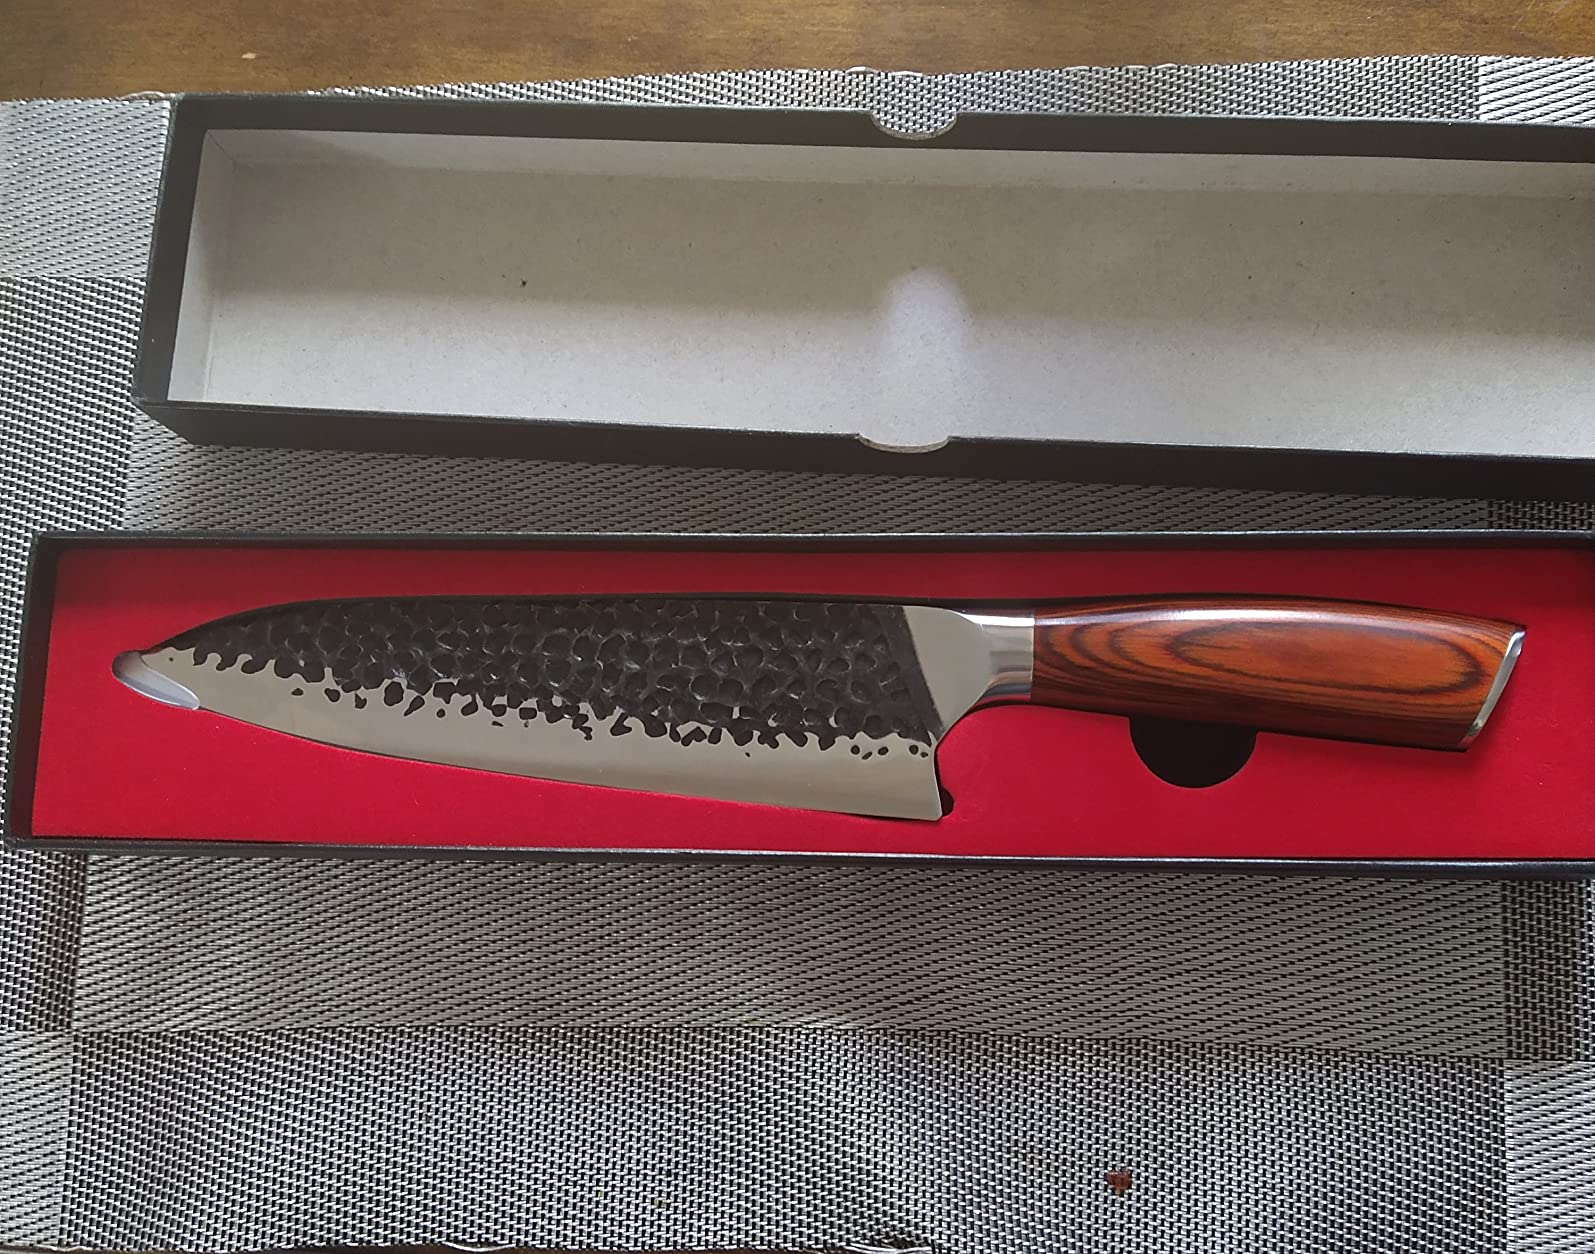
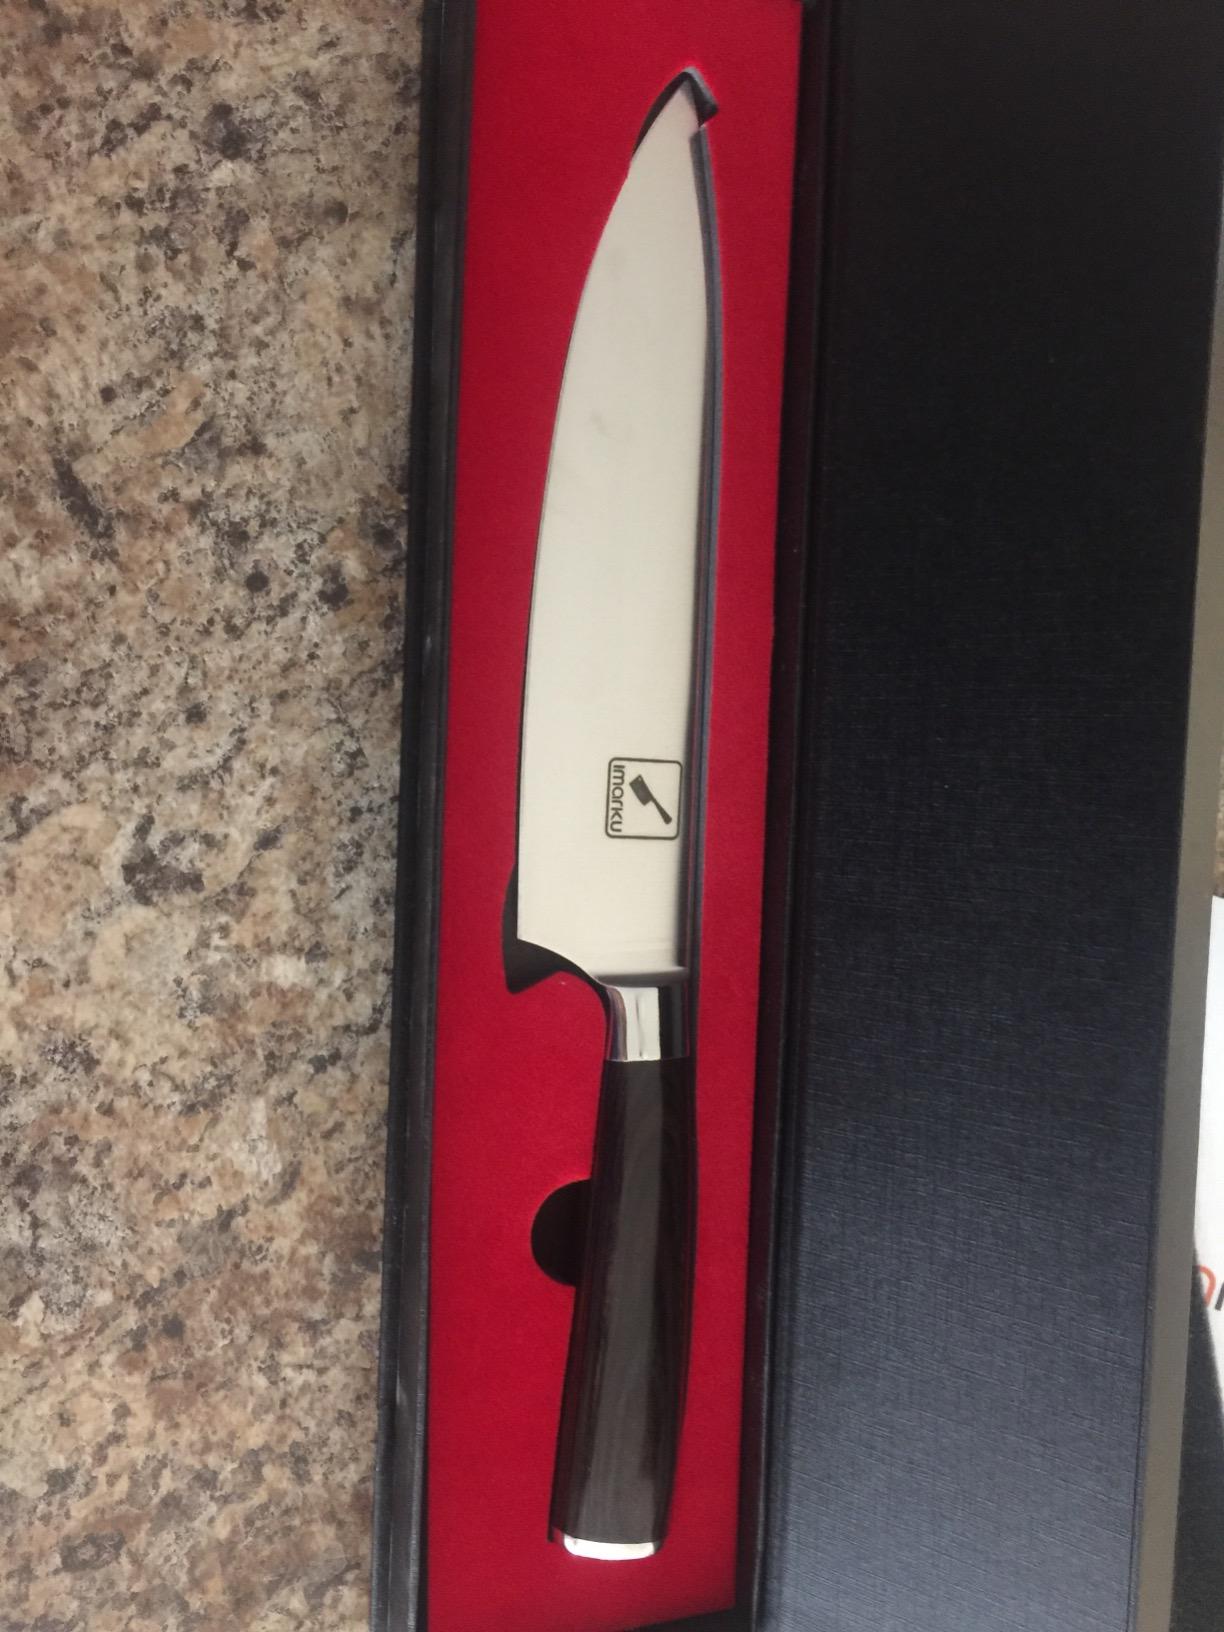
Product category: items_knife
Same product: no